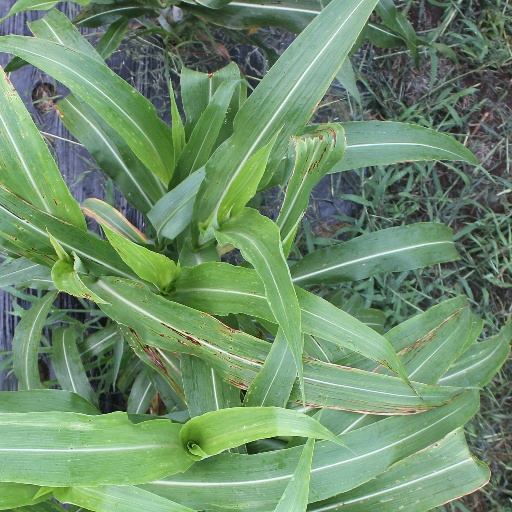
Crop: sorghum